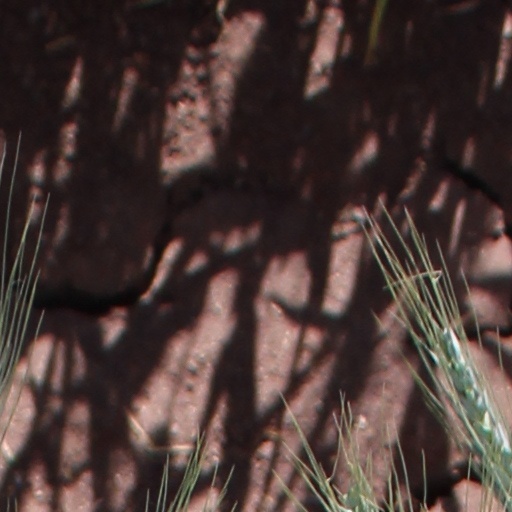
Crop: wheat